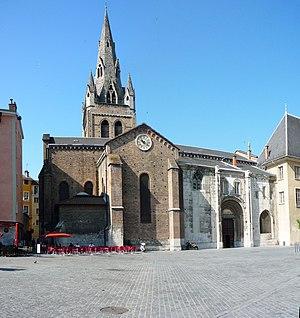
Cet article recense les monuments historiques de Grenoble, en France.
Grenoble est une commune du sud-est de la France, située dans la région Auvergne-Rhône-Alpes, chef-lieu du département de l'Isère, ancienne capitale du Dauphiné.
L’histoire de Grenoble couvre plus de 2 000 ans. À l'époque gallo-romaine, le bourg gaulois porte le nom de Cularo puis de Gratianopolis et voit son importance accrue lorsque les Comtes d’Albon la choisissent au début du XIᵉ siècle comme capitale de leur principauté, le Dauphiné. Avec ce nouveau statut, puis trois siècles plus tard l'annexion du Dauphiné au royaume de France, l'économie de Grenoble s'est développée pour devenir une ville parlementaire et militaire, gardienne de la frontière avec les États de Savoie.
L'inondation de Grenoble en 1219 est une catastrophe naturelle qui s'est déroulée dans la plaine de Grenoble durant la nuit du 14 au 15 septembre 1219. Elle a pour origine la rupture d'un barrage naturel formé 28 ans auparavant à environ 30 kilomètres au sud-est de Grenoble, dans la vallée de la Romanche.